Kalmyks

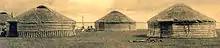
A traditional Kalmyk encampment. The Kalmyk yurt, called a "gher", is a round, portable, self-supporting structure composed of lattice walls, rafters, roof ring, felt covering and tension bands.

Together, these nomadic tribes roamed the grassy plains of western Inner Asia, between Lake Balkhash in present-day eastern Kazakhstan and Lake Baikal in present-day Russia north of central Mongolia. They pitched their yurts and kept herds of cattle, flocks of sheep, horses, donkeys and camels.